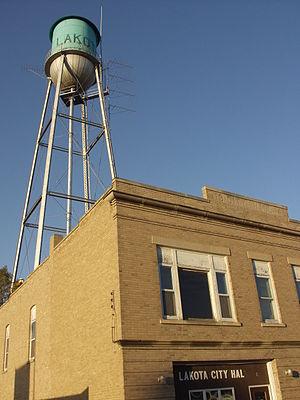
La ville de Lakota est le siège du comté de Nelson, dans l’État du Dakota du Nord, aux États-Unis. Sa population s’élevait à 672 habitants lors du recensement de 2010, estimée à 625 habitants en 2018.